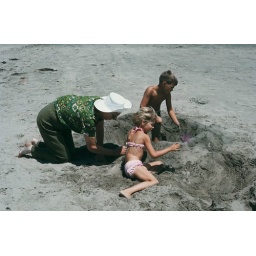
Jeanne in white hat, Karen and Steven at beach